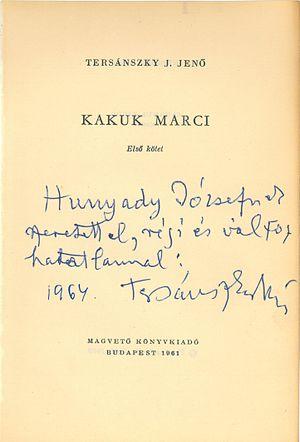
Józsi Jenő Tersánszky est un écrivain hongrois né le 12 septembre 1888 à Nagybánya en Hongrie et mort le 12 juin 1969 à Budapest en Hongrie.